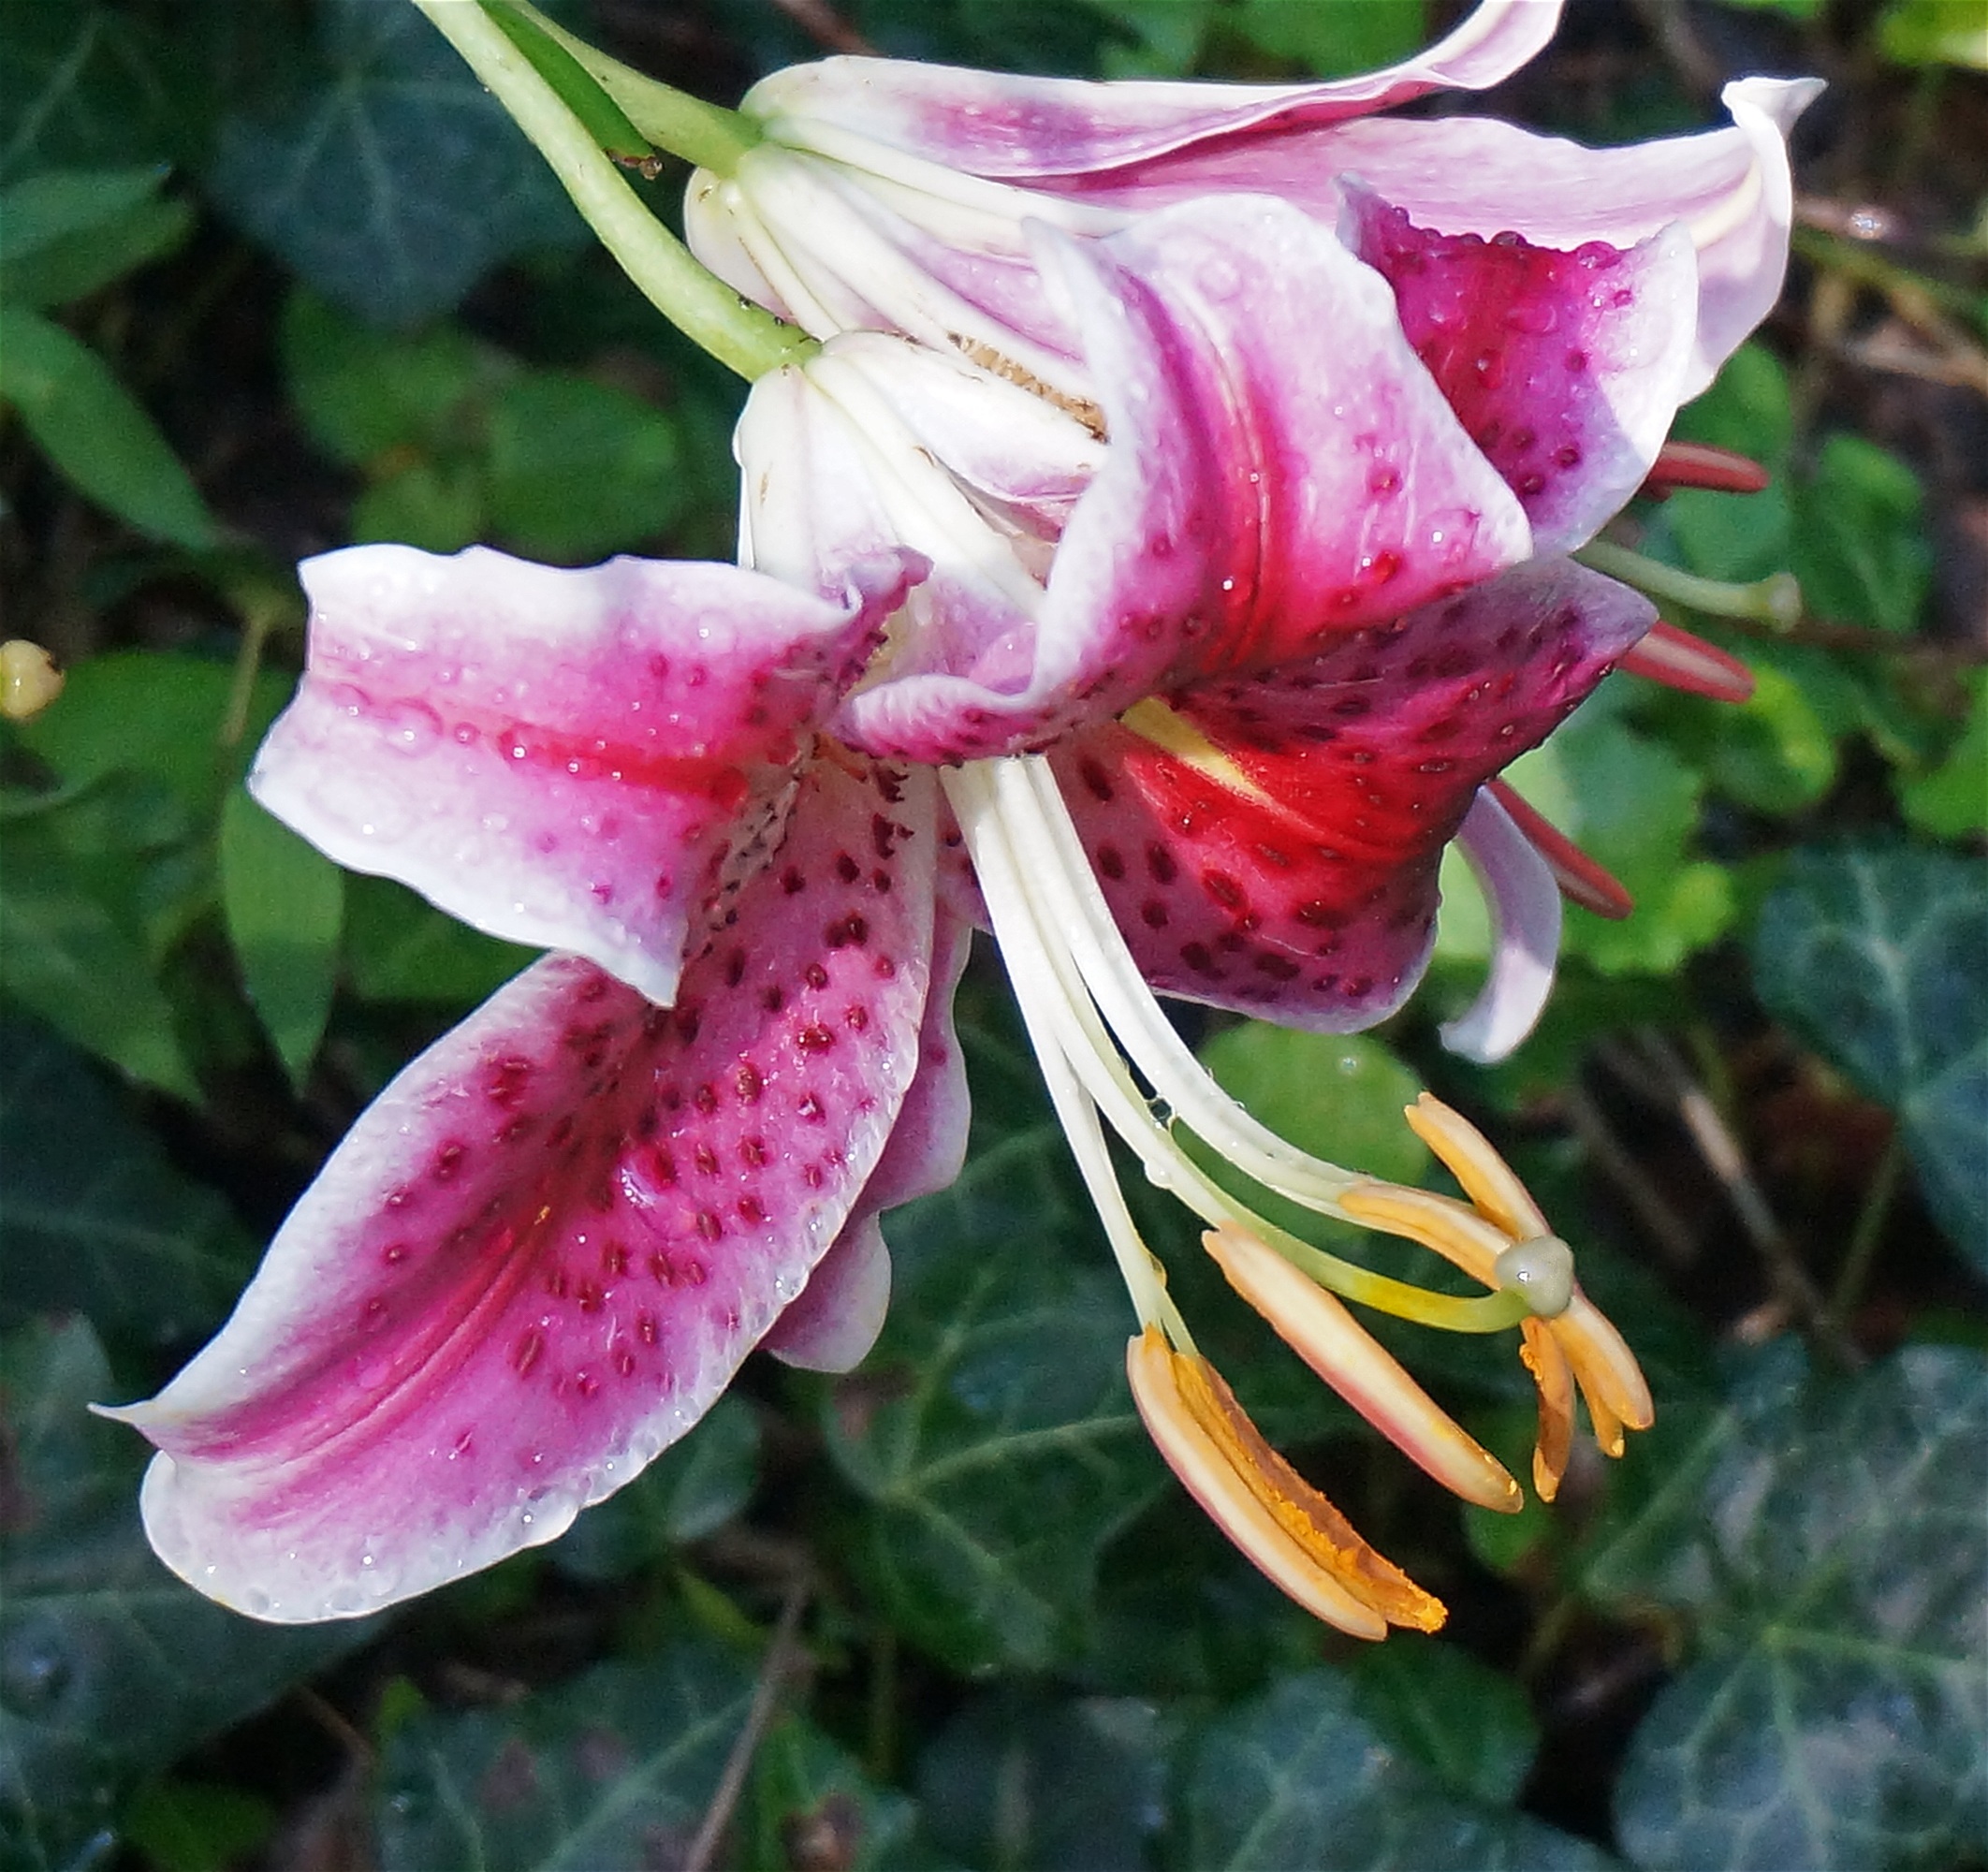
nature, blossom, plant, white, flower, petal, bloom, red, botany, garden, flora, shrub, lily, flowering plant, rain wet, asiatic lily, land plant